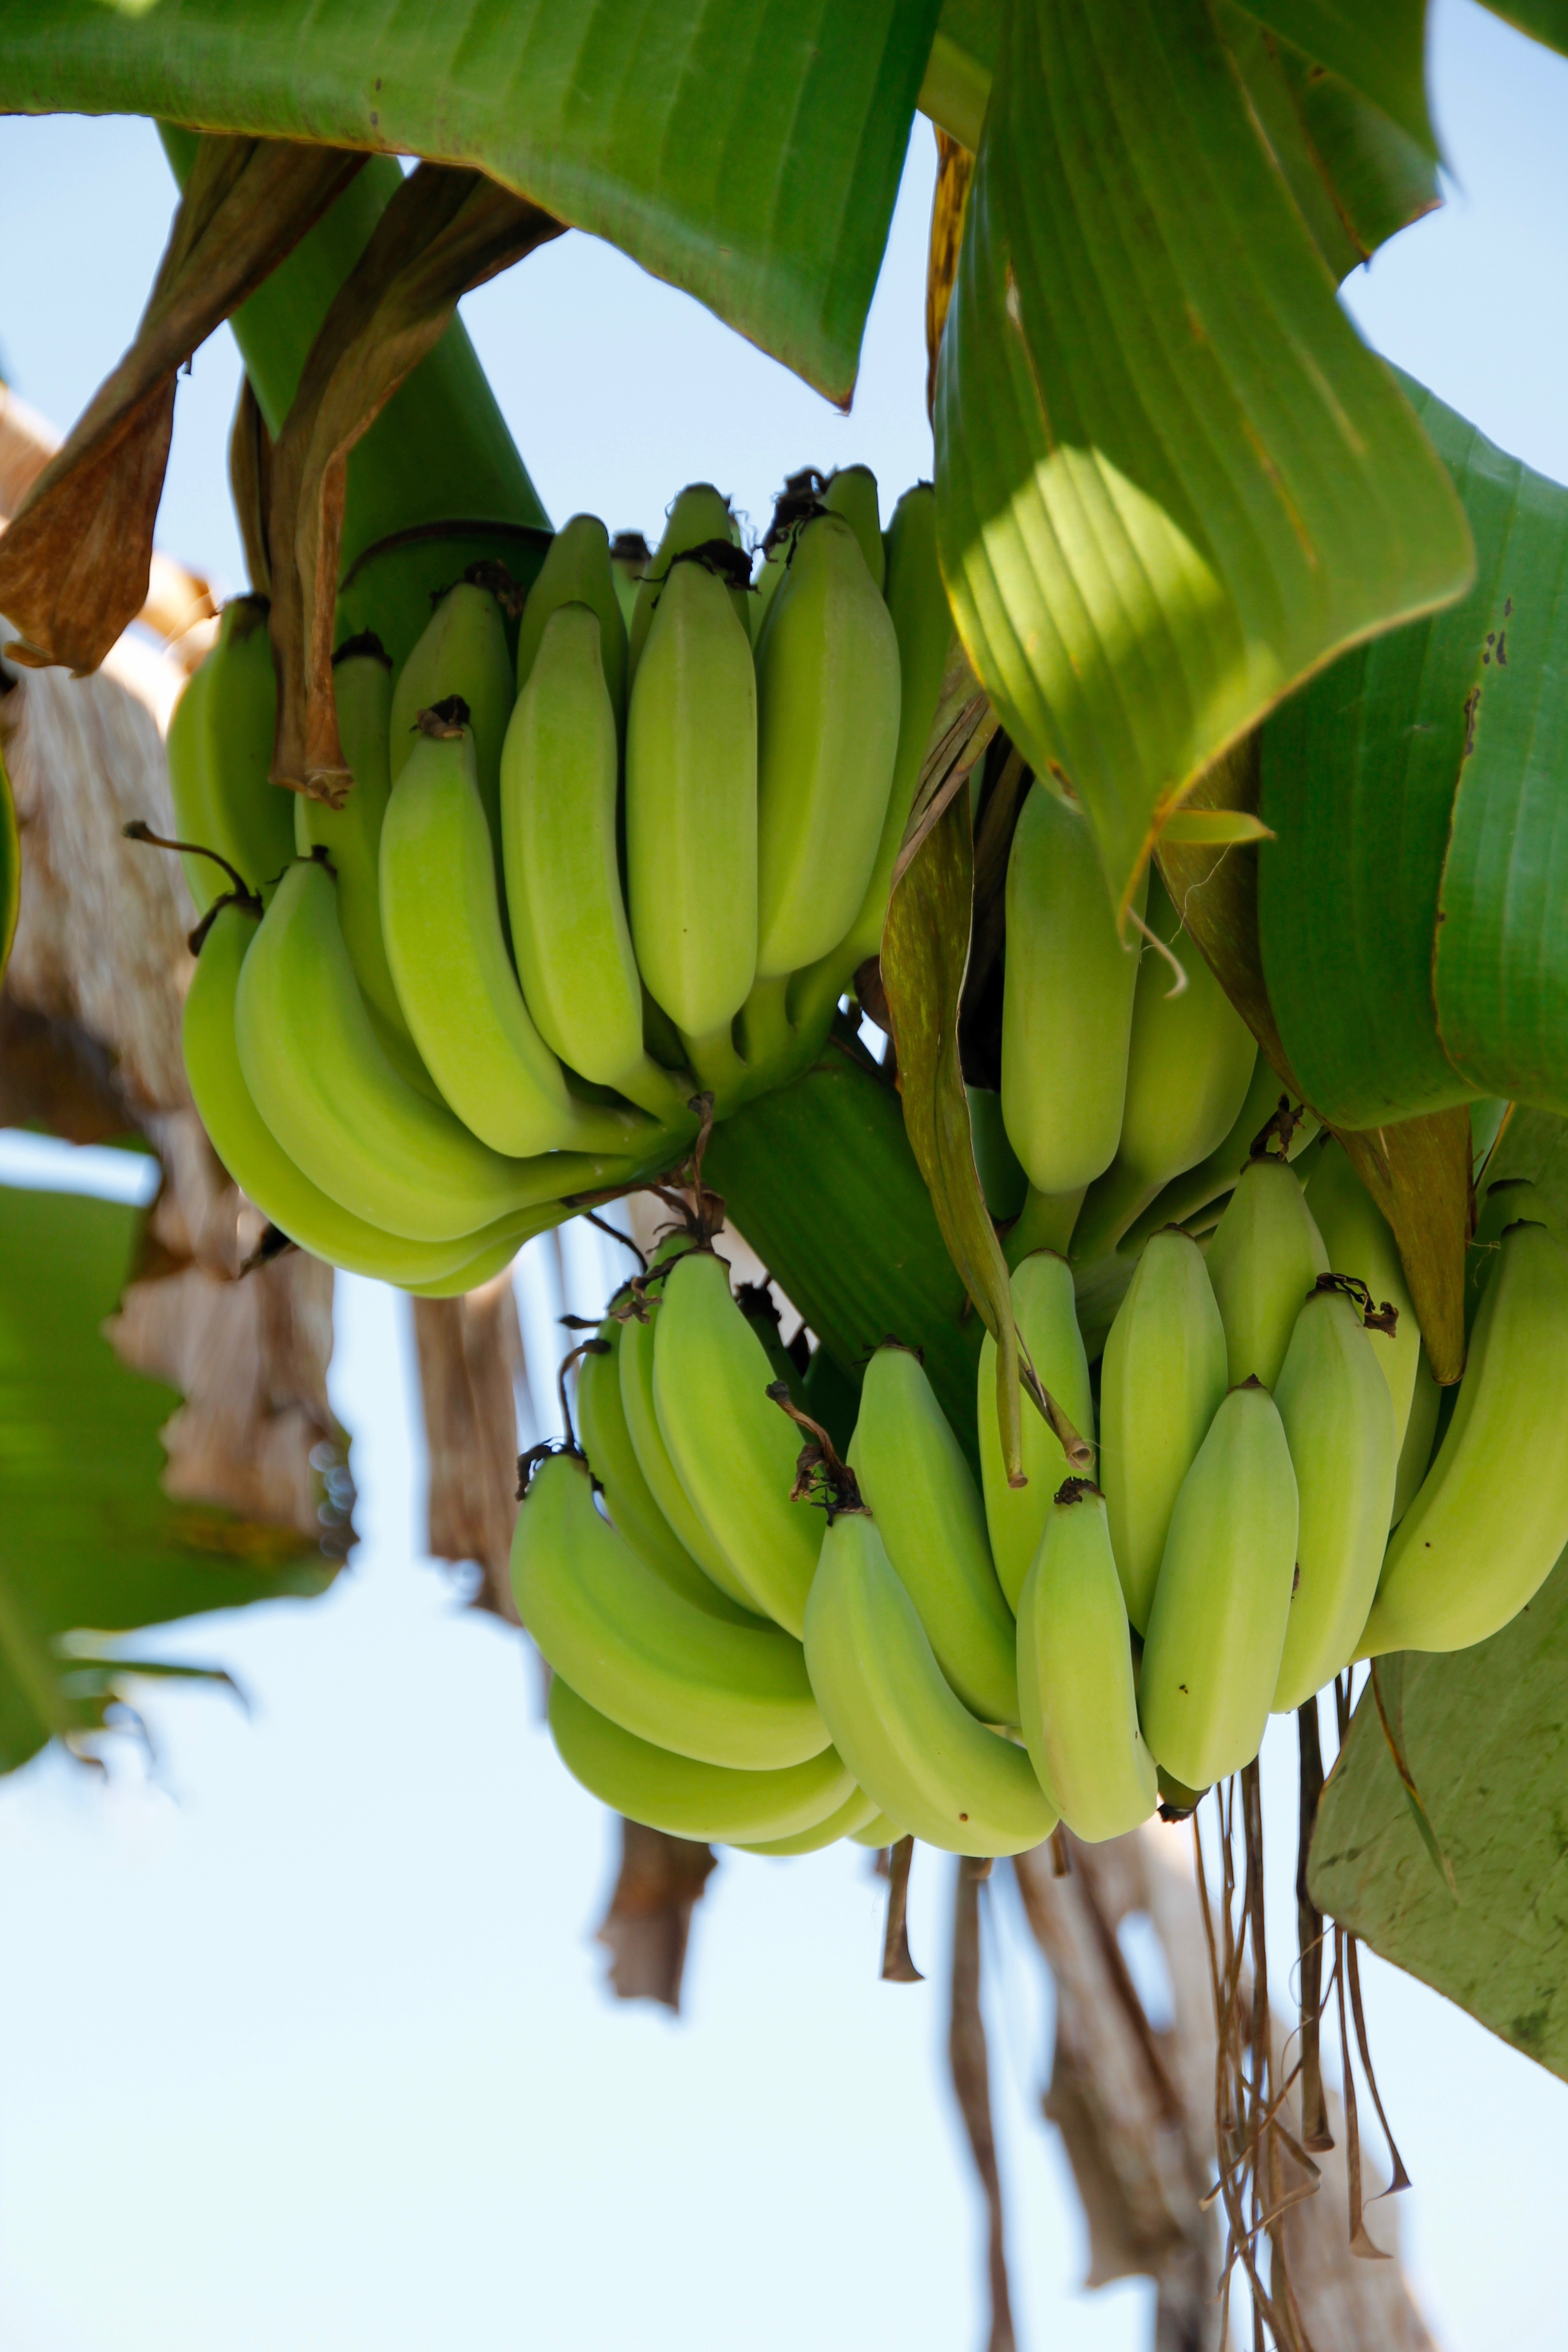
tree, branch, plant, fruit, leaf, flower, food, green, produce, tropical, botany, yellow, banana, flora, stalk, shrub, banana leaf, flowering plant, banana plant, banana flower, banana shrub, small bananas, banana tree, plant stem, woody plant, land plant, arecales, palm family, banana family, obstbanane